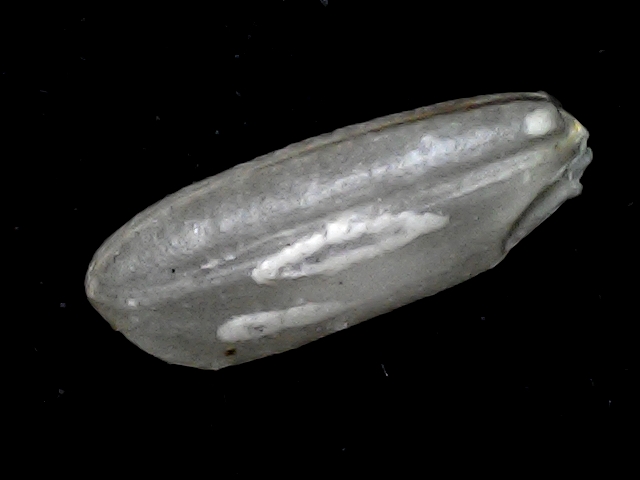
Rice variety: BD91